The Prince and the Pauper

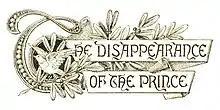
Chapter head by Ludvig Sandöe Ipsen

The "whipping-boy story", originally meant as a chapter to be part of "The Prince and the Pauper", was published in the Hartford "Bazar Budget" of July 4, 1880, before Twain deleted it from the novel at the suggestion of William Dean Howells.